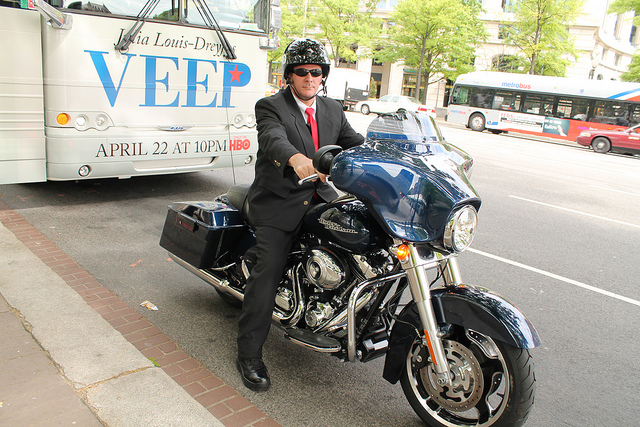
A man with sunglasses and a helmet sits on a motorcycle, in front of a bus in a city street.